Grumman TBF Avenger

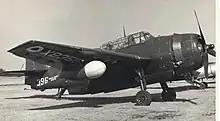
Royal Navy Grumman Avenger AS.4 XB355 'CU 396' of 744 Squadron at Blackbushe in 1955

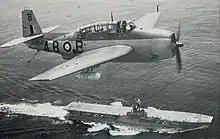
A Royal Canadian Navy Avenger over

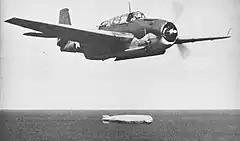
A TBF-1 dropping a torpedo

On the afternoon of 7 December 1941, Grumman held a ceremony to open a new manufacturing plant and display the new TBF to the public. Coincidentally, on that day, the Imperial Japanese Navy attacked Pearl Harbor, as Grumman soon found out. After the ceremony was over, the plant was quickly sealed off to guard against possible sabotage. By early June 1942, a shipment of more than 100 aircraft was sent to the Navy, arriving only a few hours after the three carriers quickly departed from Pearl Harbor, so most of them were too late to participate in the pivotal Battle of Midway.